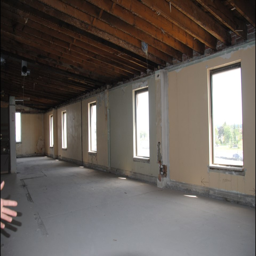
a second - storey room which will have its ceiling heightened and levelled to support a patio up above .